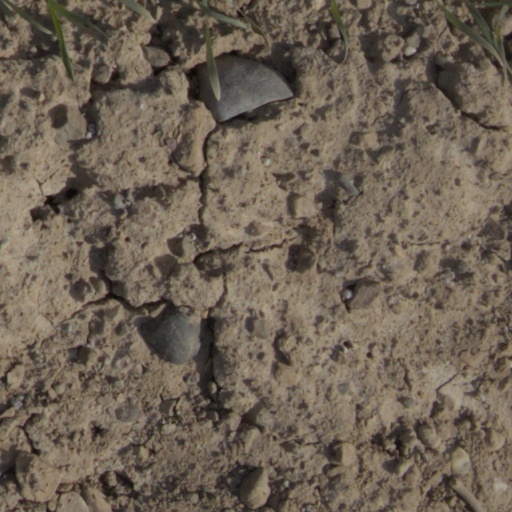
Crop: wheat